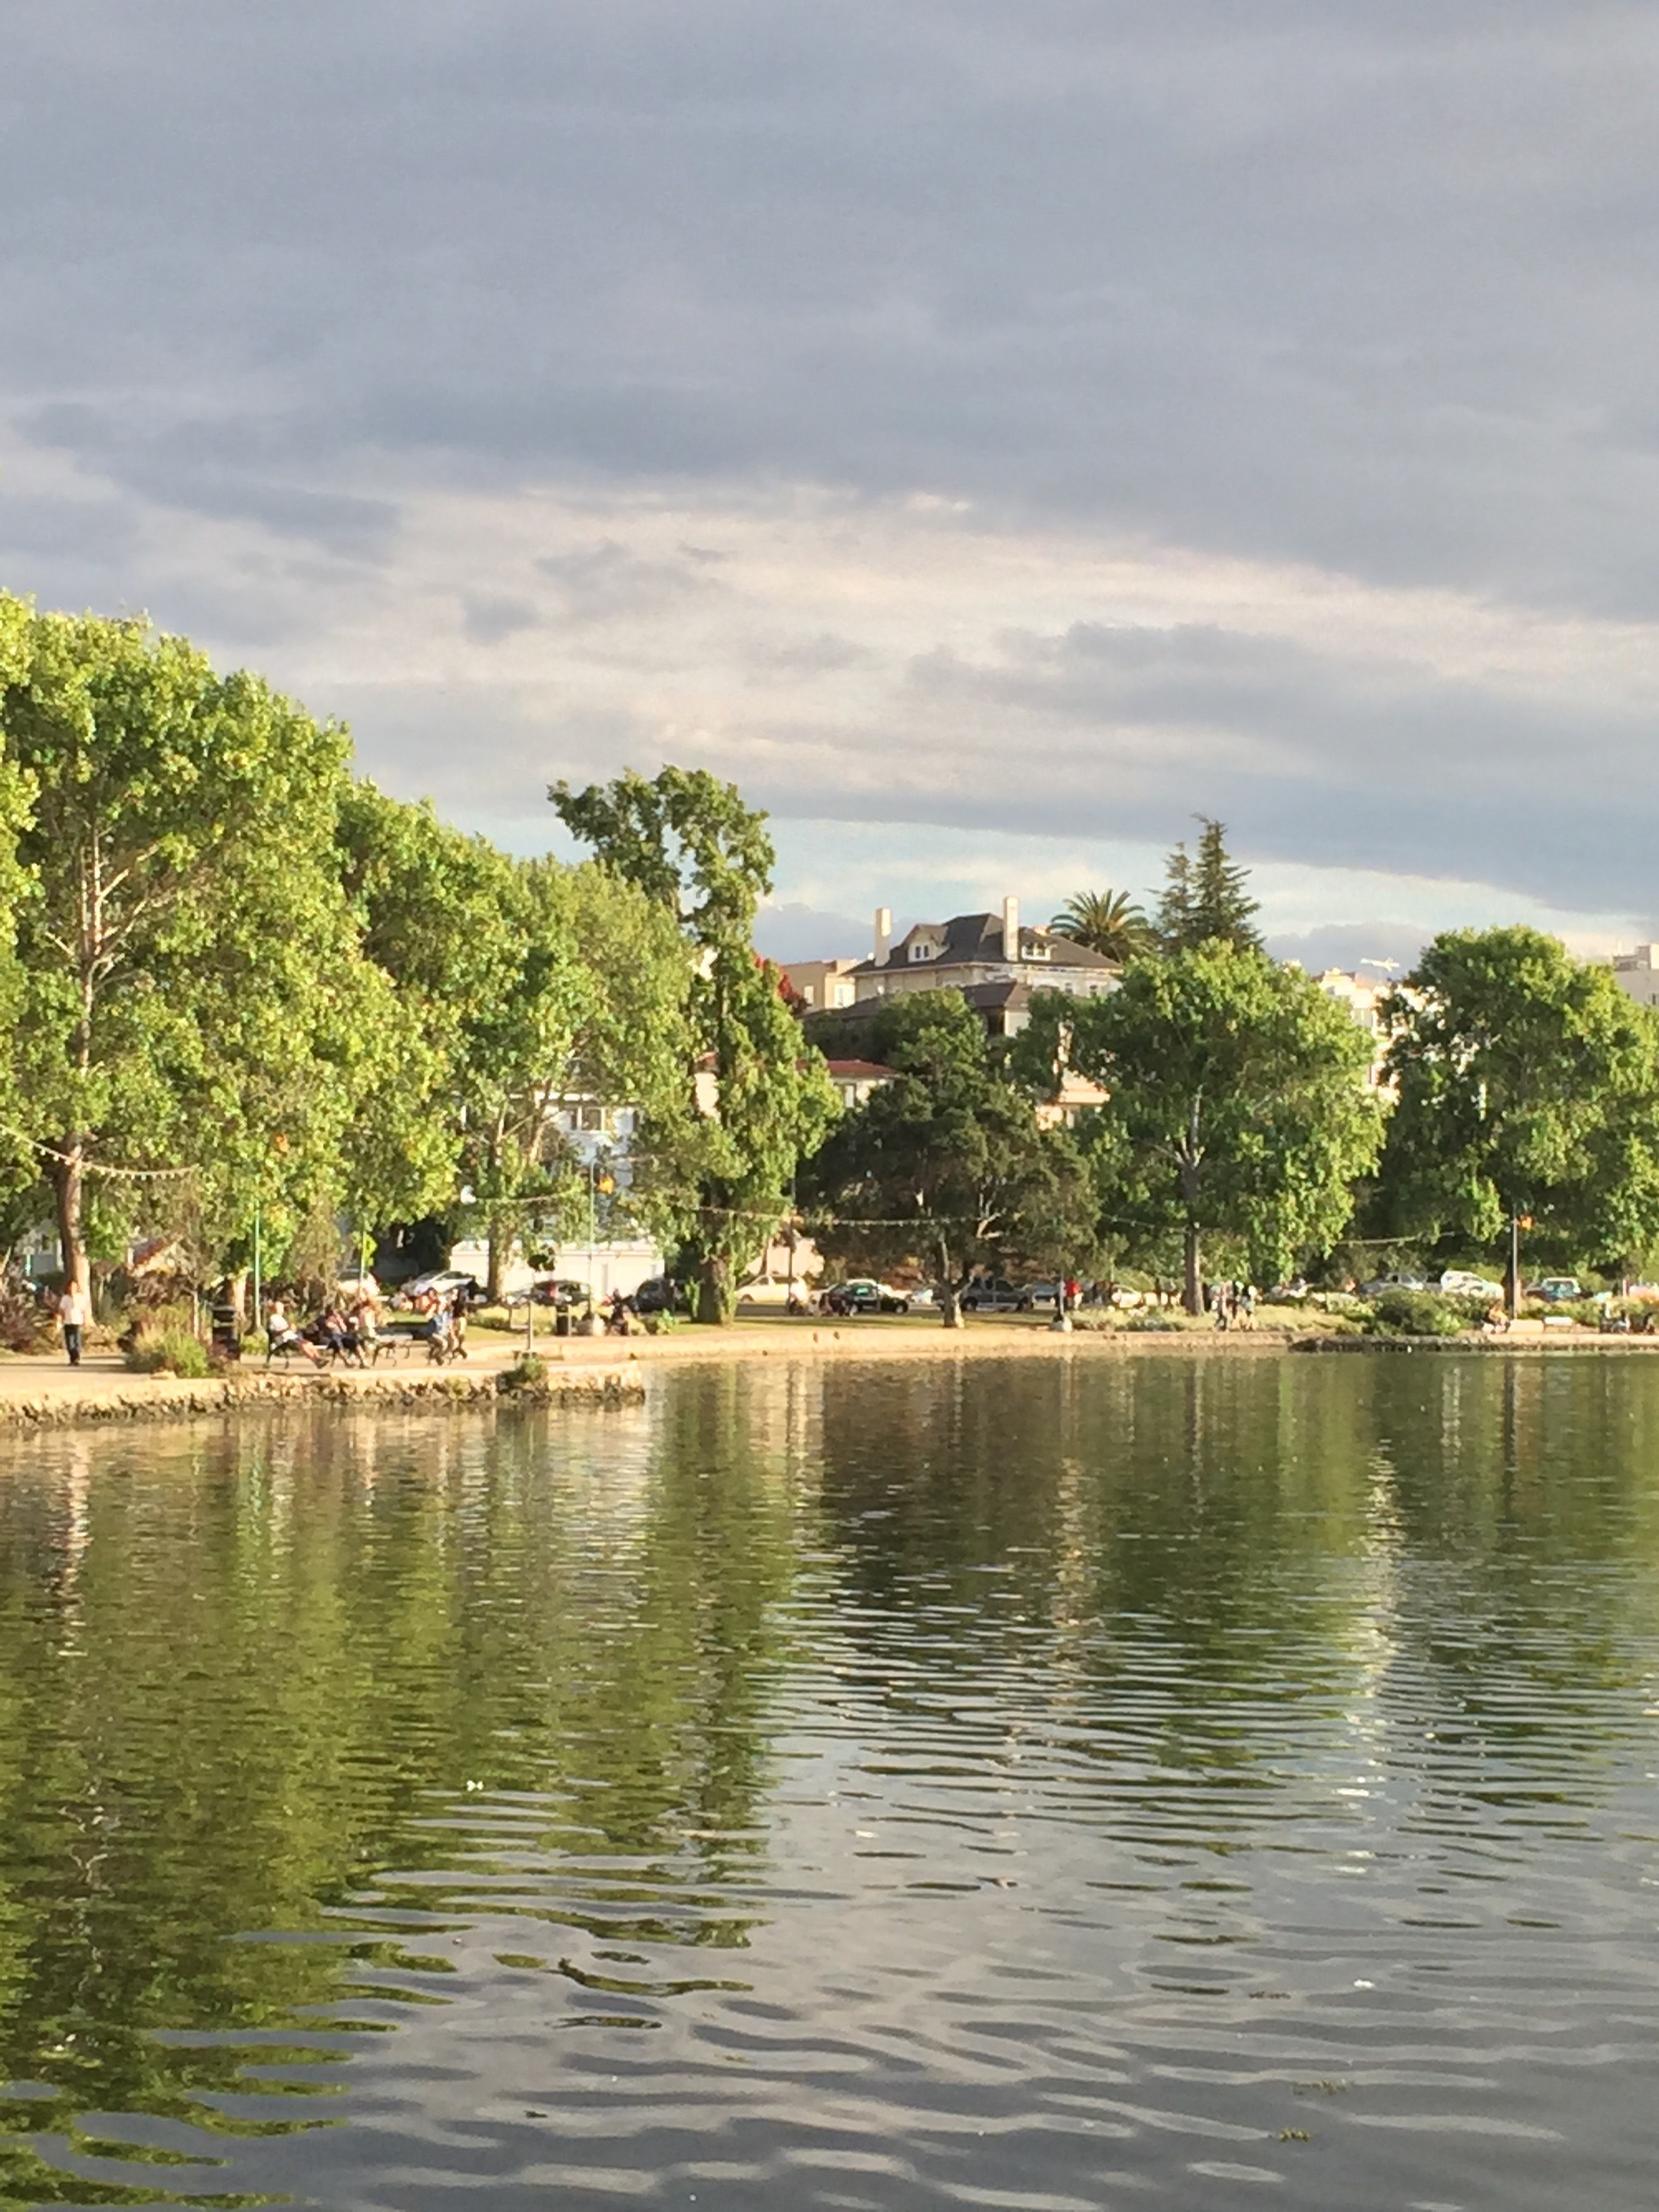
landscape, sea, tree, water, nature, outdoor, lake, river, foggy, summer, vacation, travel, pond, reflection, vehicle, scenic, bay, reservoir, waterway, body of water, summertime, day, geographical feature, woody plant